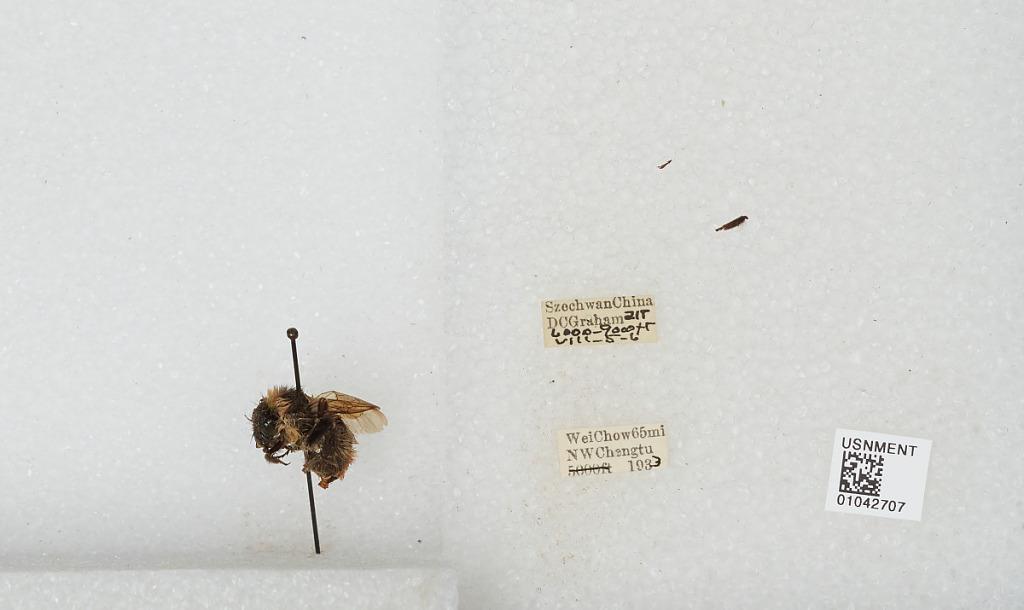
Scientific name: Bombus sp.
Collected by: D. Graham
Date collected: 1933-8-5
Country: China
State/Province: Sichuan
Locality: Wei Chow 65 mi NW Chengdu